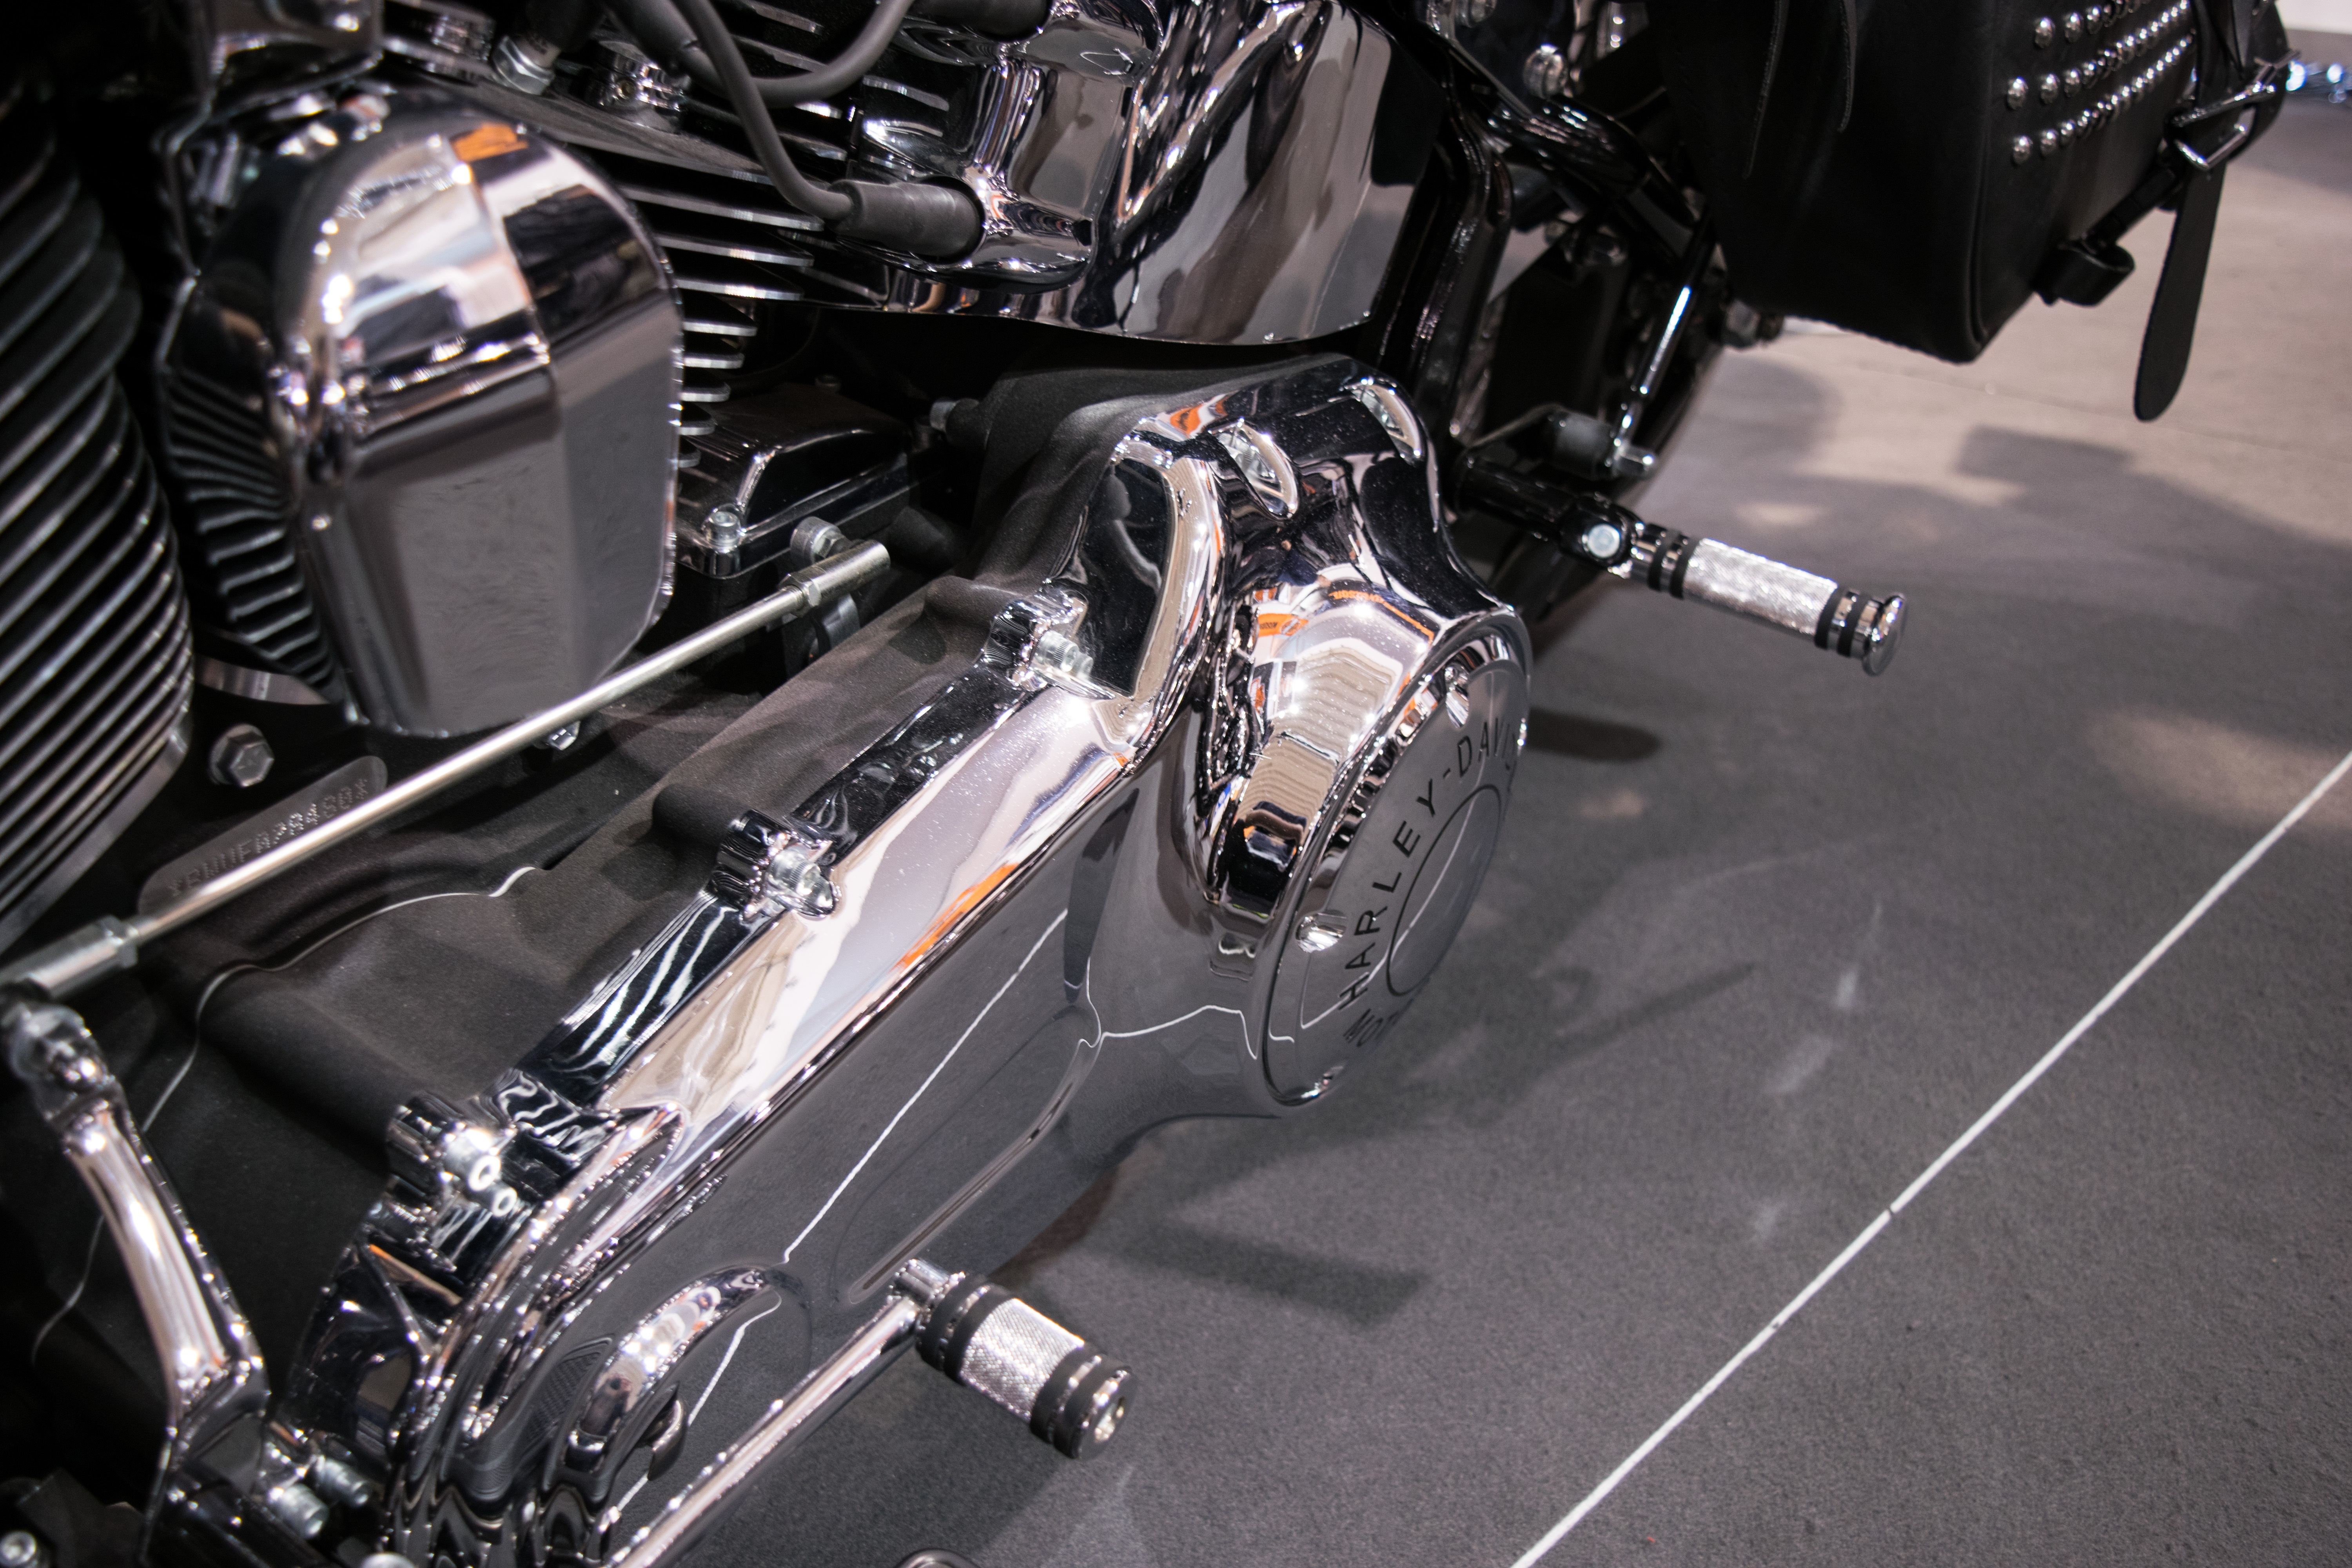
sport, car, wheel, bike, vehicle, motorcycle, machine, motorbike, race, chrome, engine, motor, chopper, harley davidson, cruiser, bike riding, land vehicle, automobile make, automotive exterior, aircraft engine